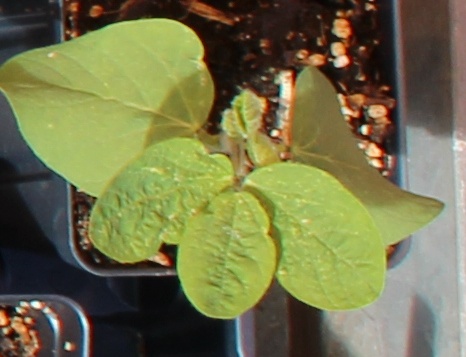
Label: Soybean